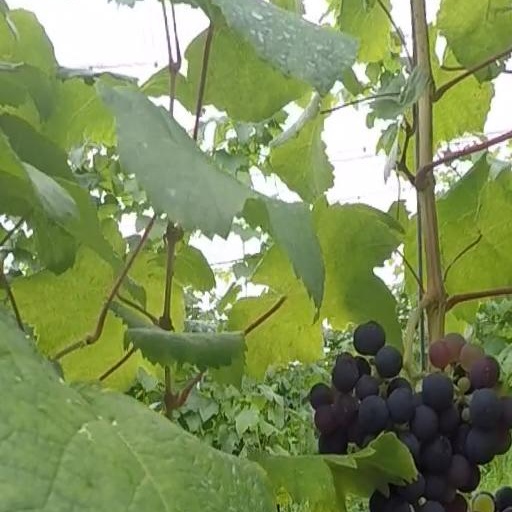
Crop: grape